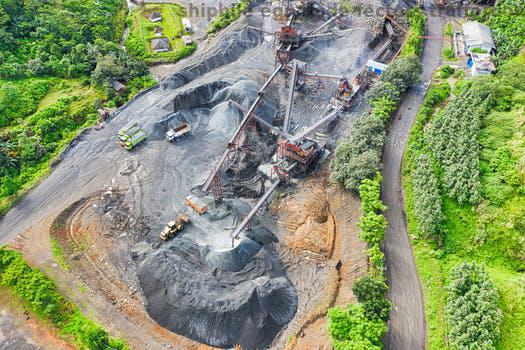
Label: Watermark